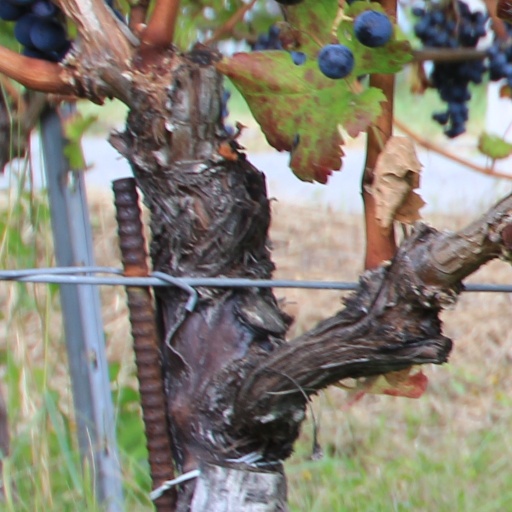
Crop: grape